Carlisle Indians football

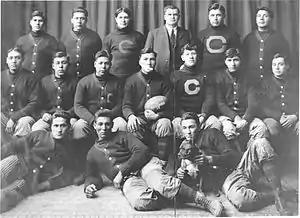
The 1911 Carlisle Indians football team pose with a game ball from the upset of Harvard. Coach "Pop" Warner (standing, third from right) and Jim Thorpe (seated, third from right) are pictured

The Carlisle Indian Industrial School was founded in 1879 by an American cavalry officer, Richard Henry Pratt, in Carlisle, Pennsylvania. Its purpose was to facilitate the assimilation of the Native American population into mainstream American society.